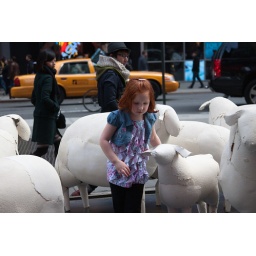
Counting Sheep by Kyu Seok Oh: an installation of 24 paper sheep at Times Square.